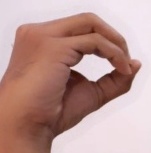
ASL sign: O